Thomas Dawes

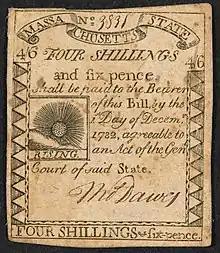
1782 Massachusetts currency bearing the signature of Thomas Dawes. Paul Revere did the engraving and printing of this "rising sun" currency. On the verso is an image of a pine tree, which was engraved (and sometimes printed) by another noted silversmith and engraver of the time, Nathaniel Hurd. Sometimes the recto would be printed by one printer and the verso by another.

Dawes was born in Boston. Prior to the Revolution, he attended a regular school and worked as a mechanic. He ardently supported the Whigs, gaining infamy among Royalists; his house was plundered by the British when they withdrew from Boston in 1776. Later, he became active in politics, lived in a roomy house on Purchase Street beside John Adams, and worked as an architect and builder designing many notable buildings in Boston, including the Brattle Street Church and repairs and/or modifications on the Old State House in about 1772.